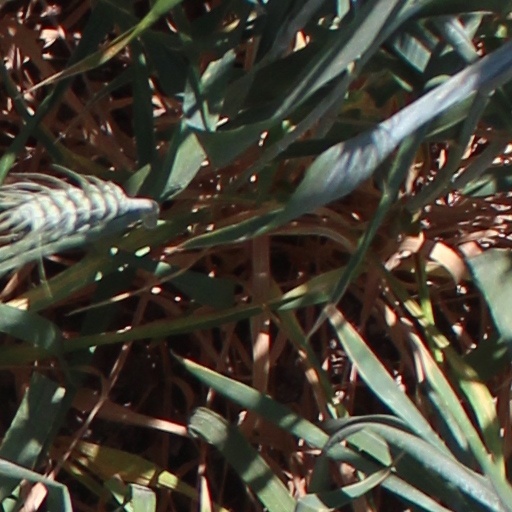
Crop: wheat